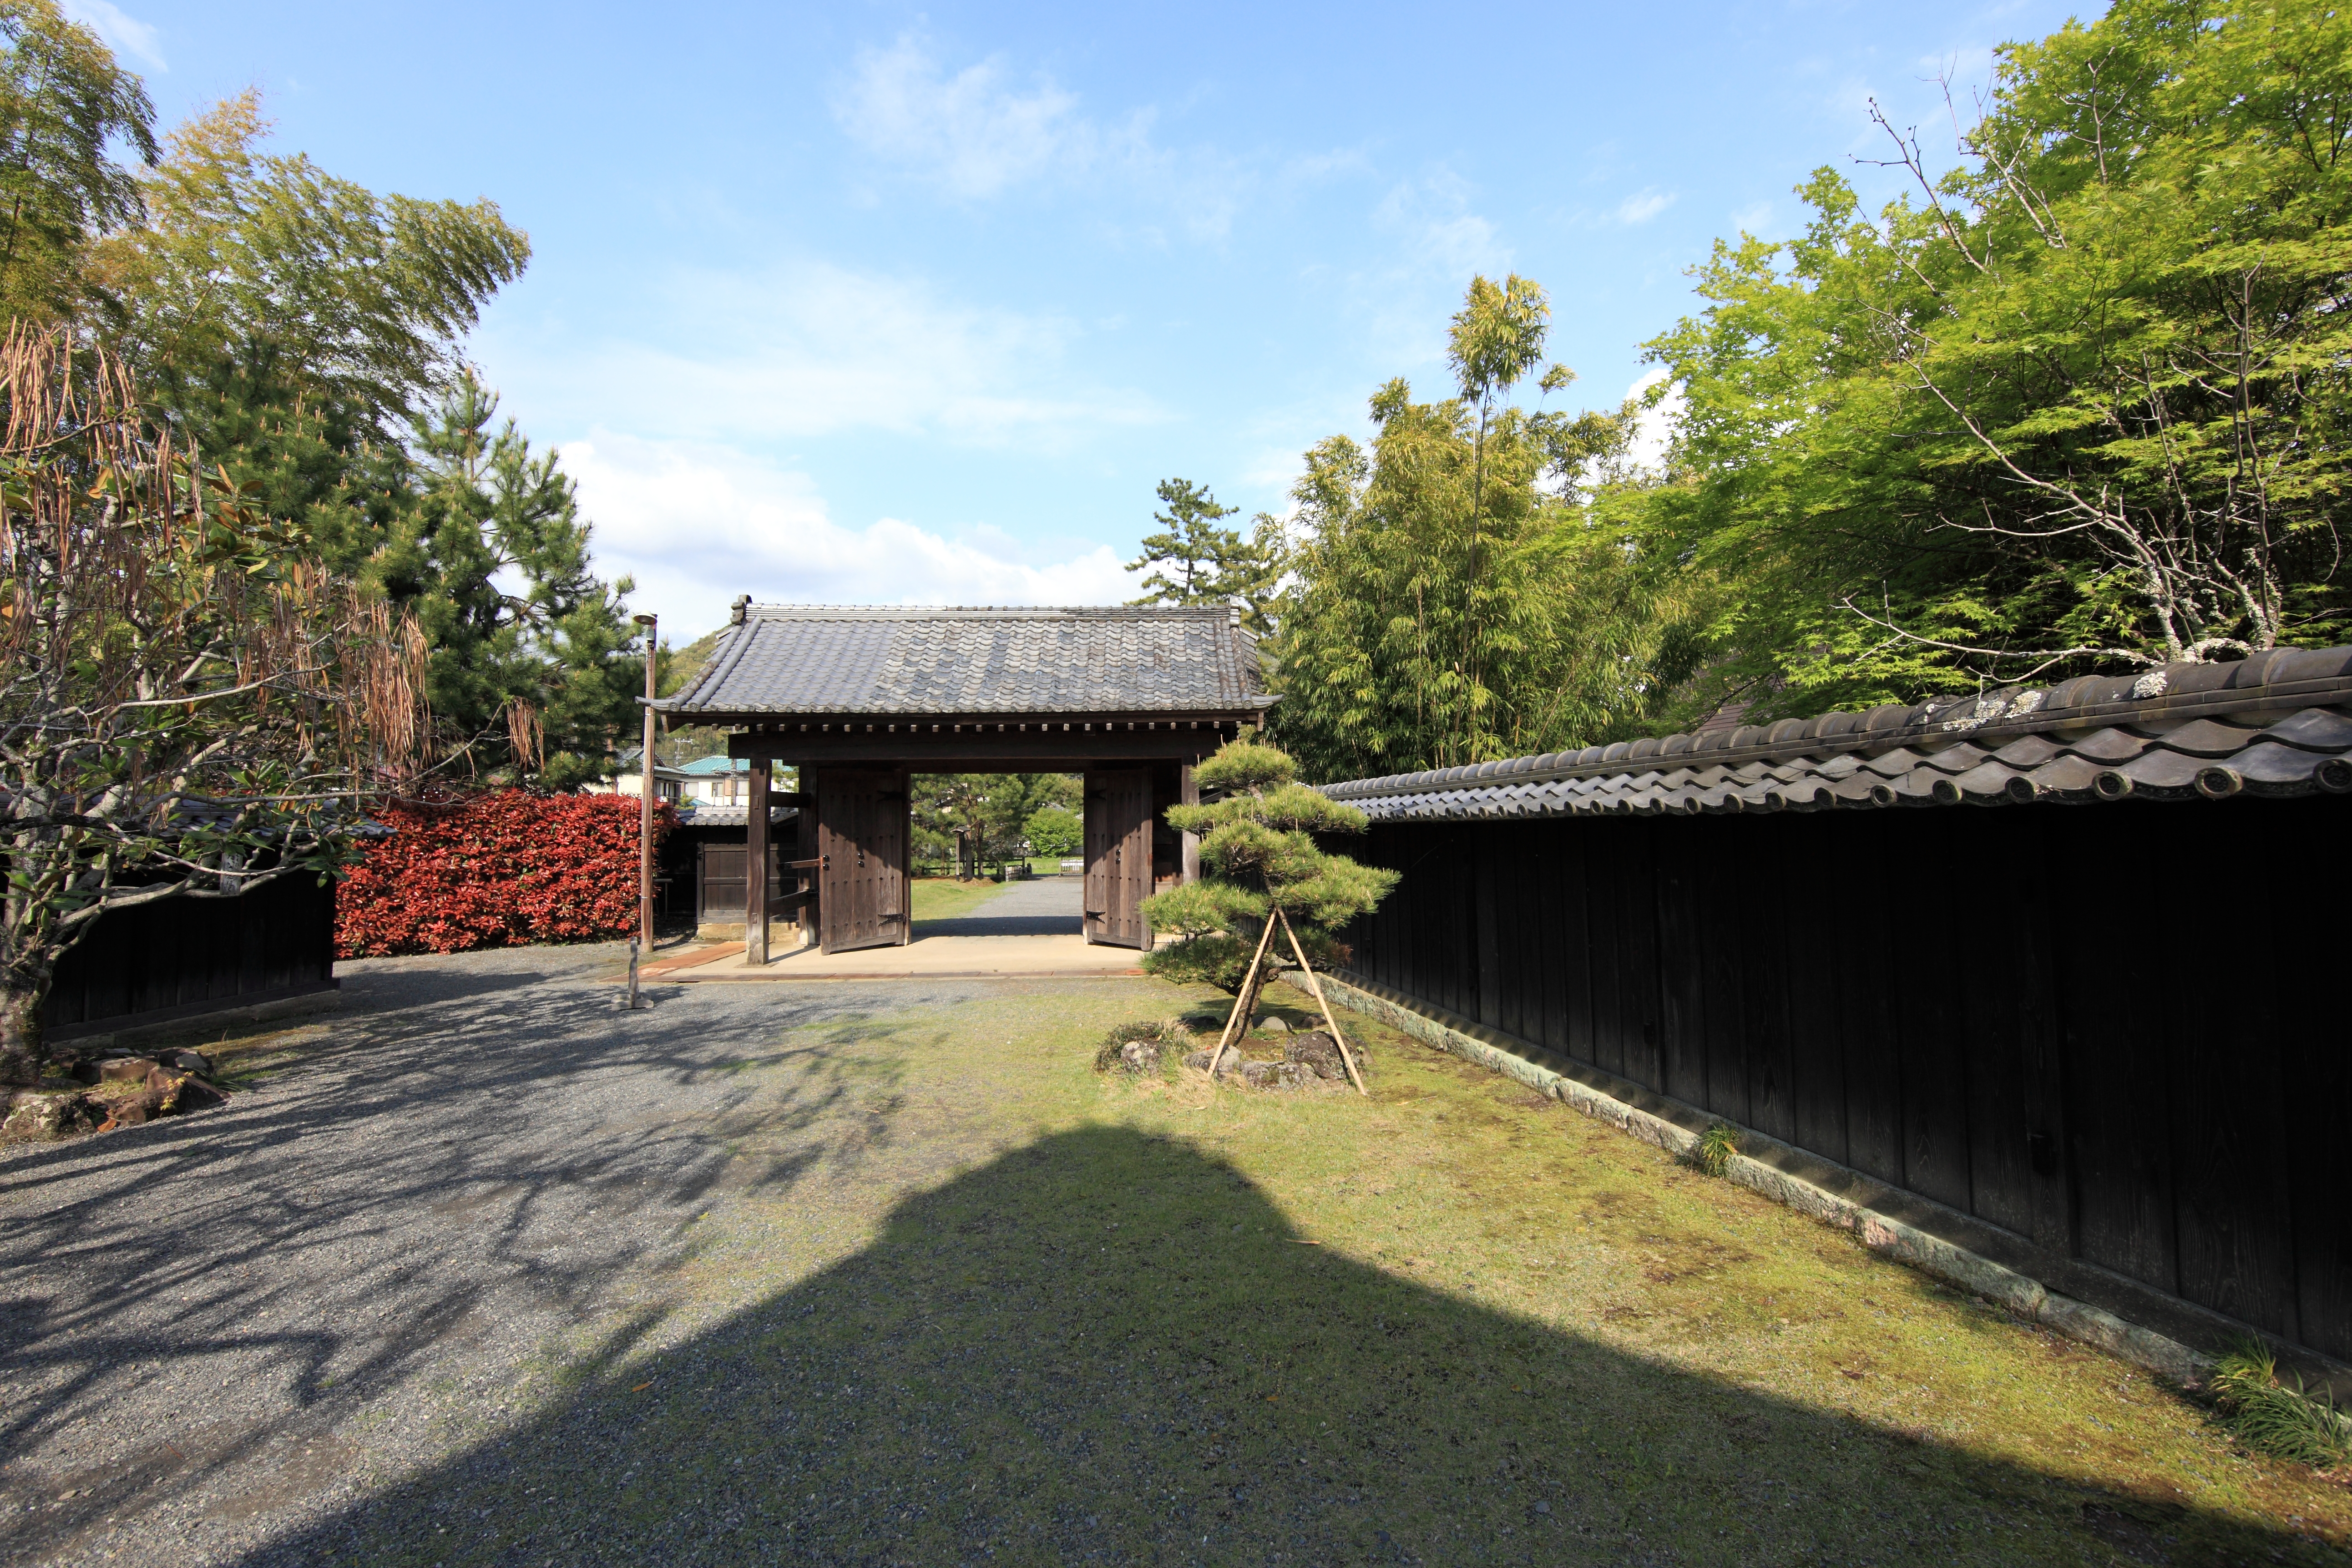
villa, house, home, high, ancient, property, gate, waterway, cool image, 5d, hires, estate, markii, hi, res, resolution, shizuoka, izunokunishi, egawatei, real estate